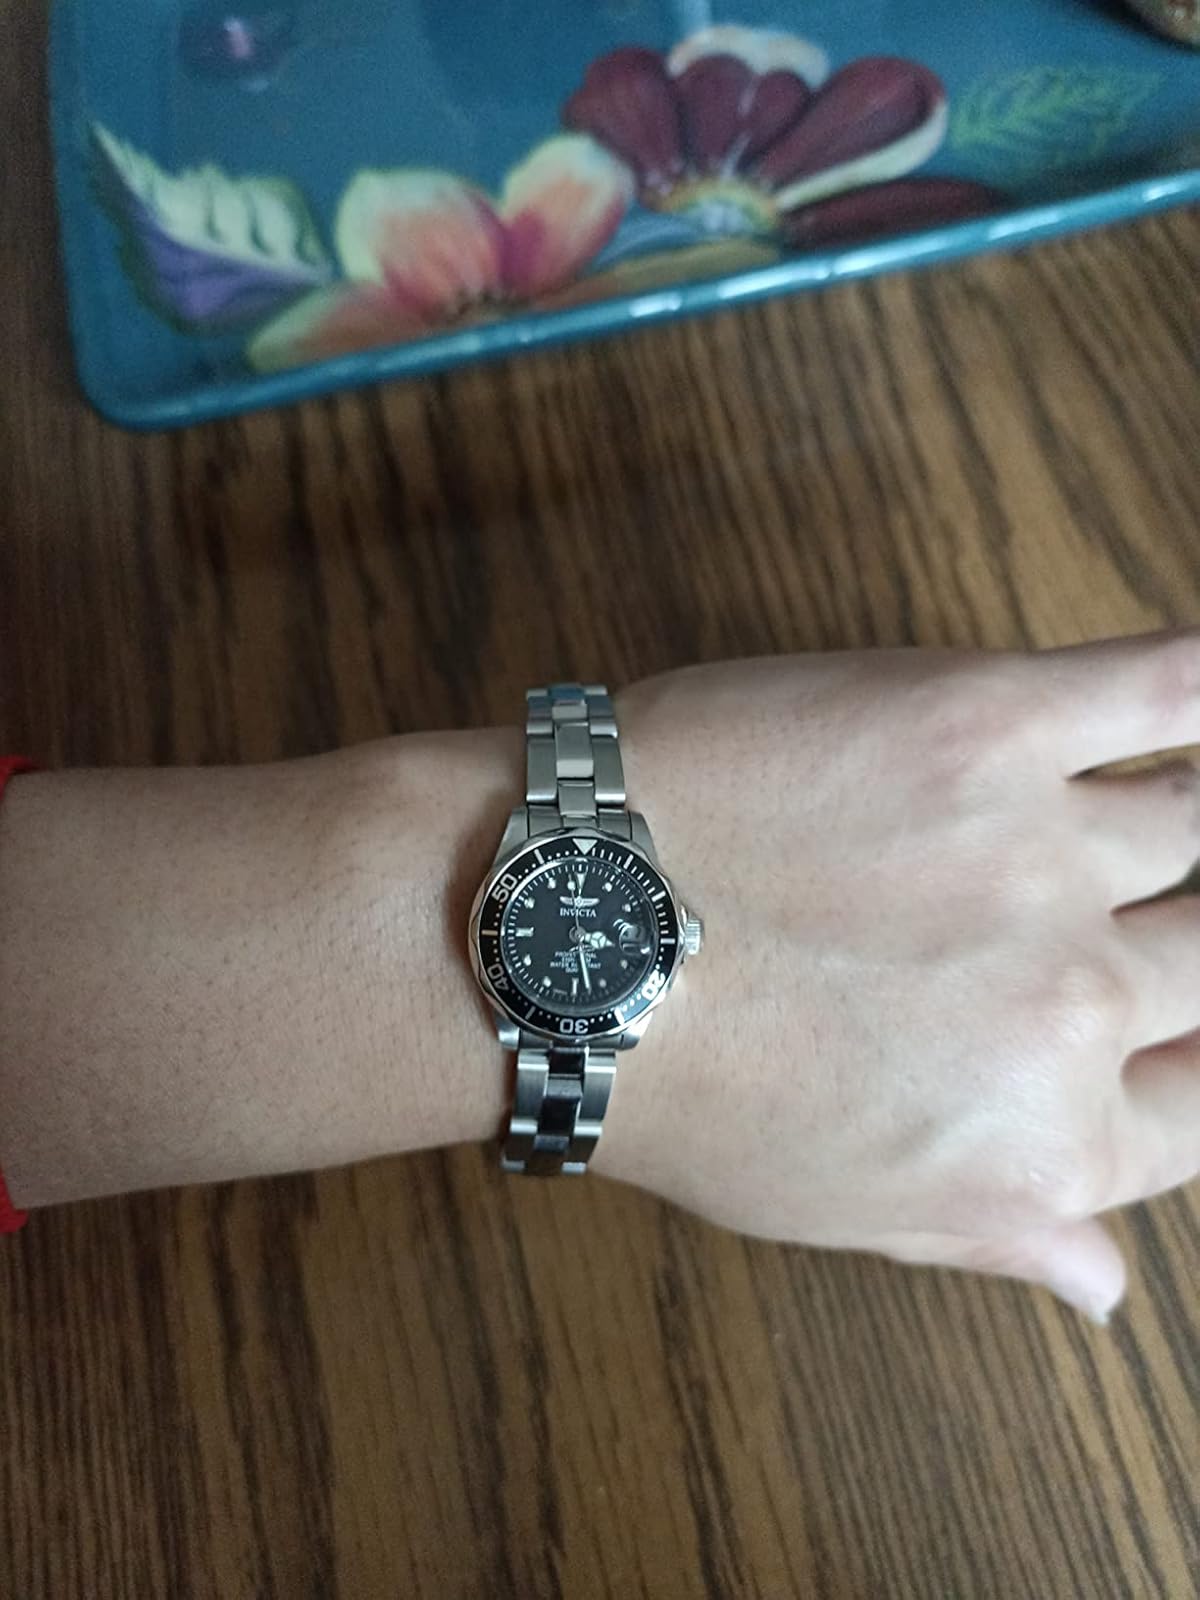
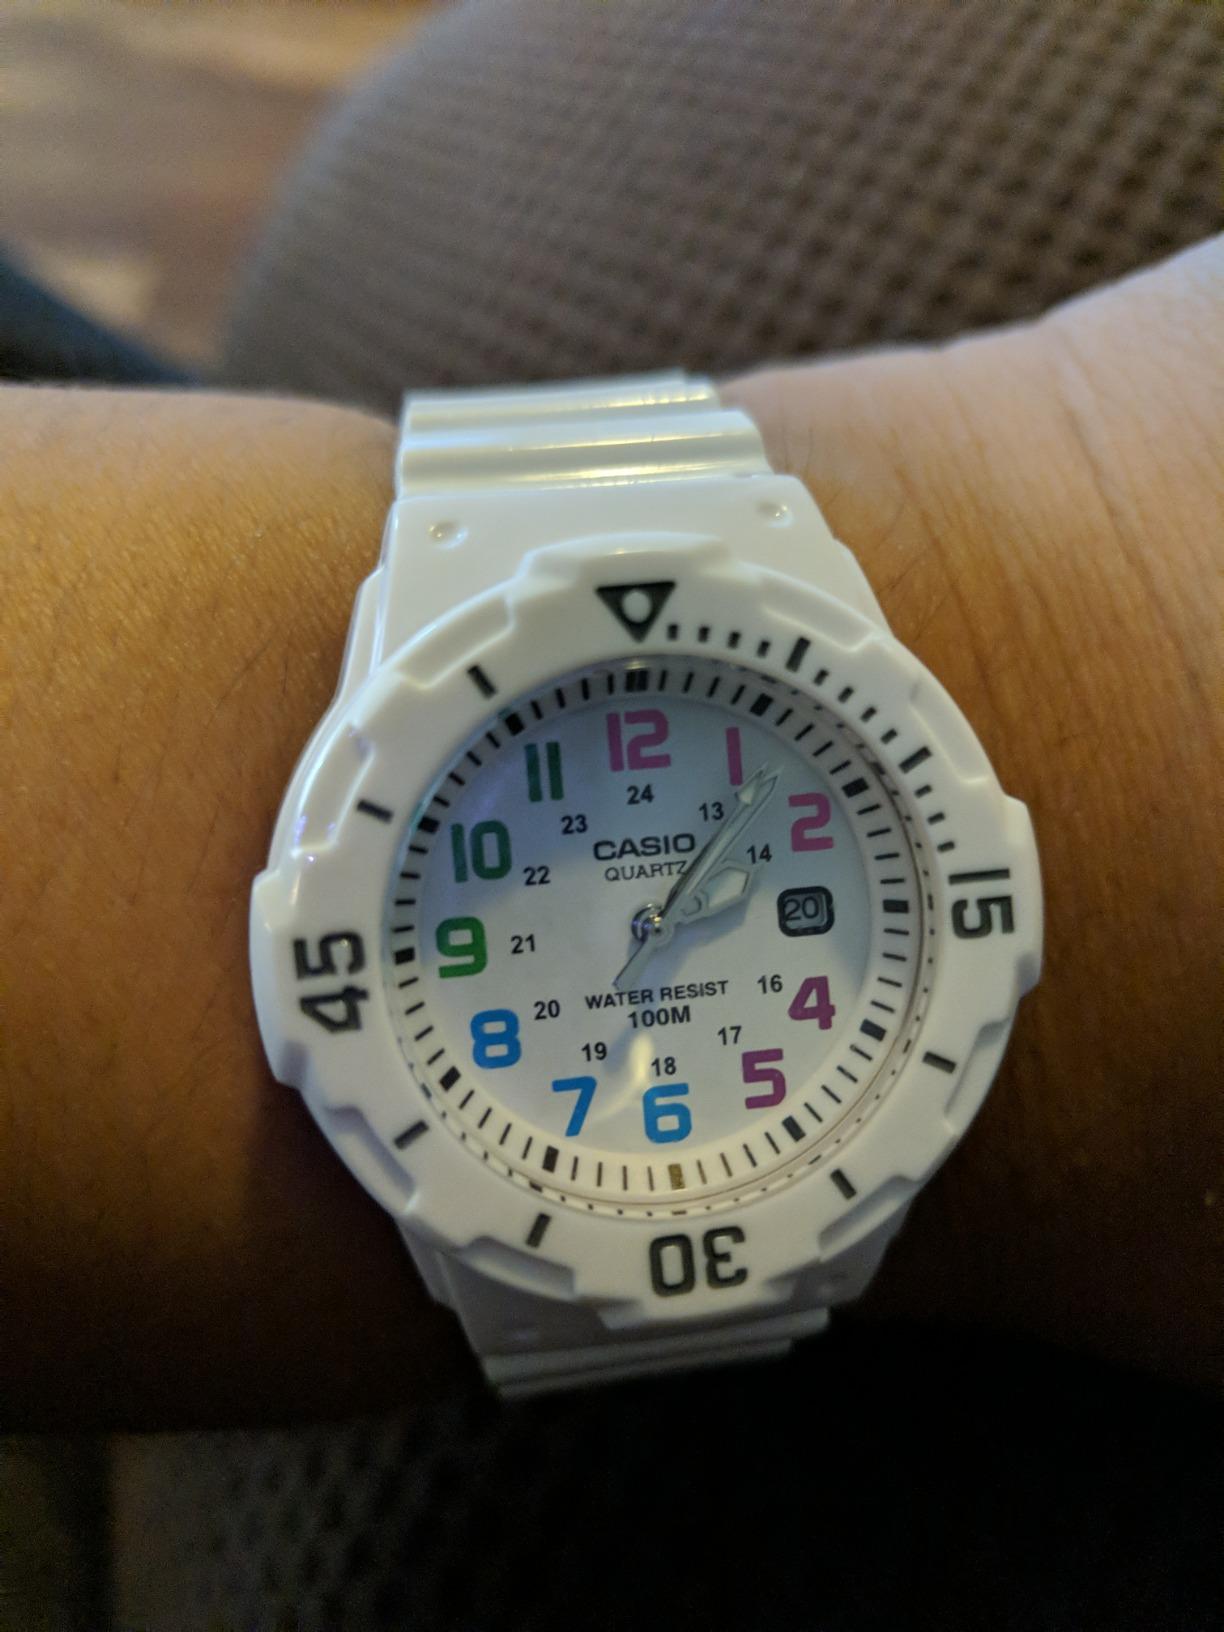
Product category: accessories_watch
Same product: no